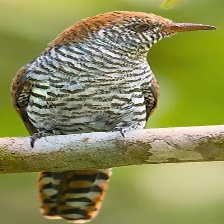
Species: VIOLET CUCKOO
Scientific name:  CHRYSOCOCCYX XANTHORHYNCHUS